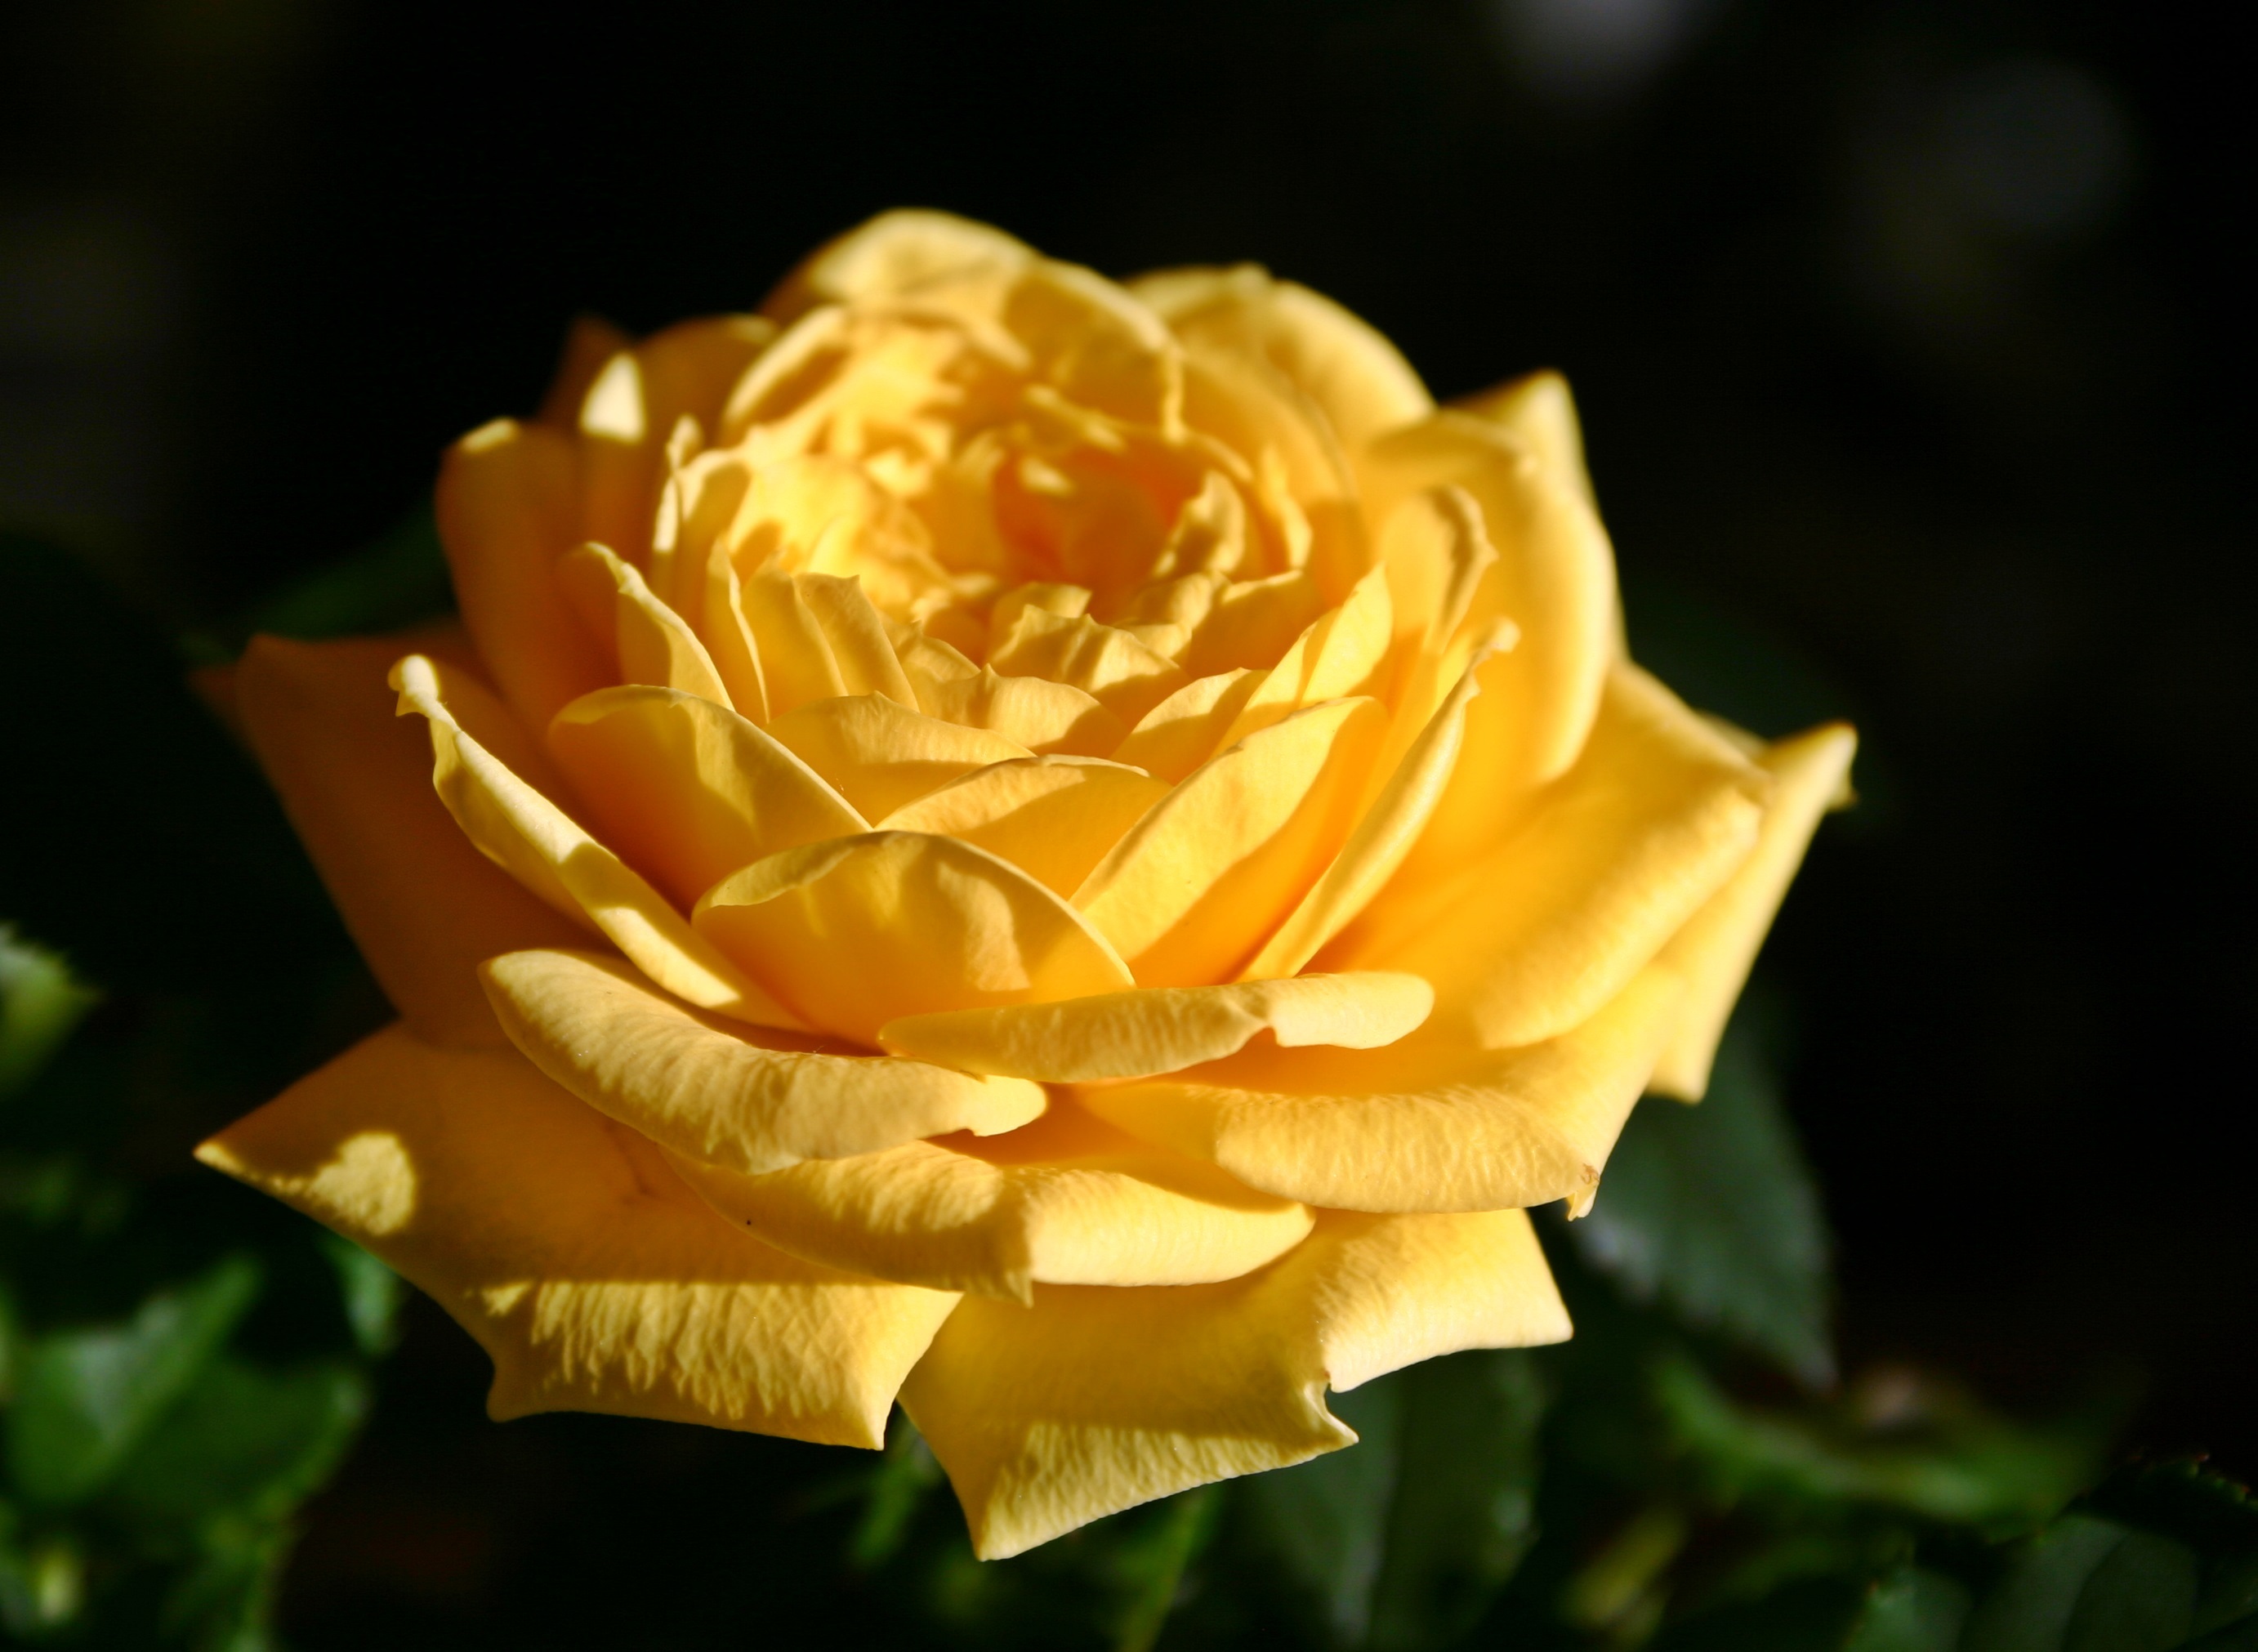
nature, blossom, plant, flower, petal, bloom, rose, macro, colorful, yellow, close, flora, decorative, bright, rose bloom, macro photography, pot rose, flowering plant, garden roses, rose family, plant stem, land plant, rose order, austrian briar